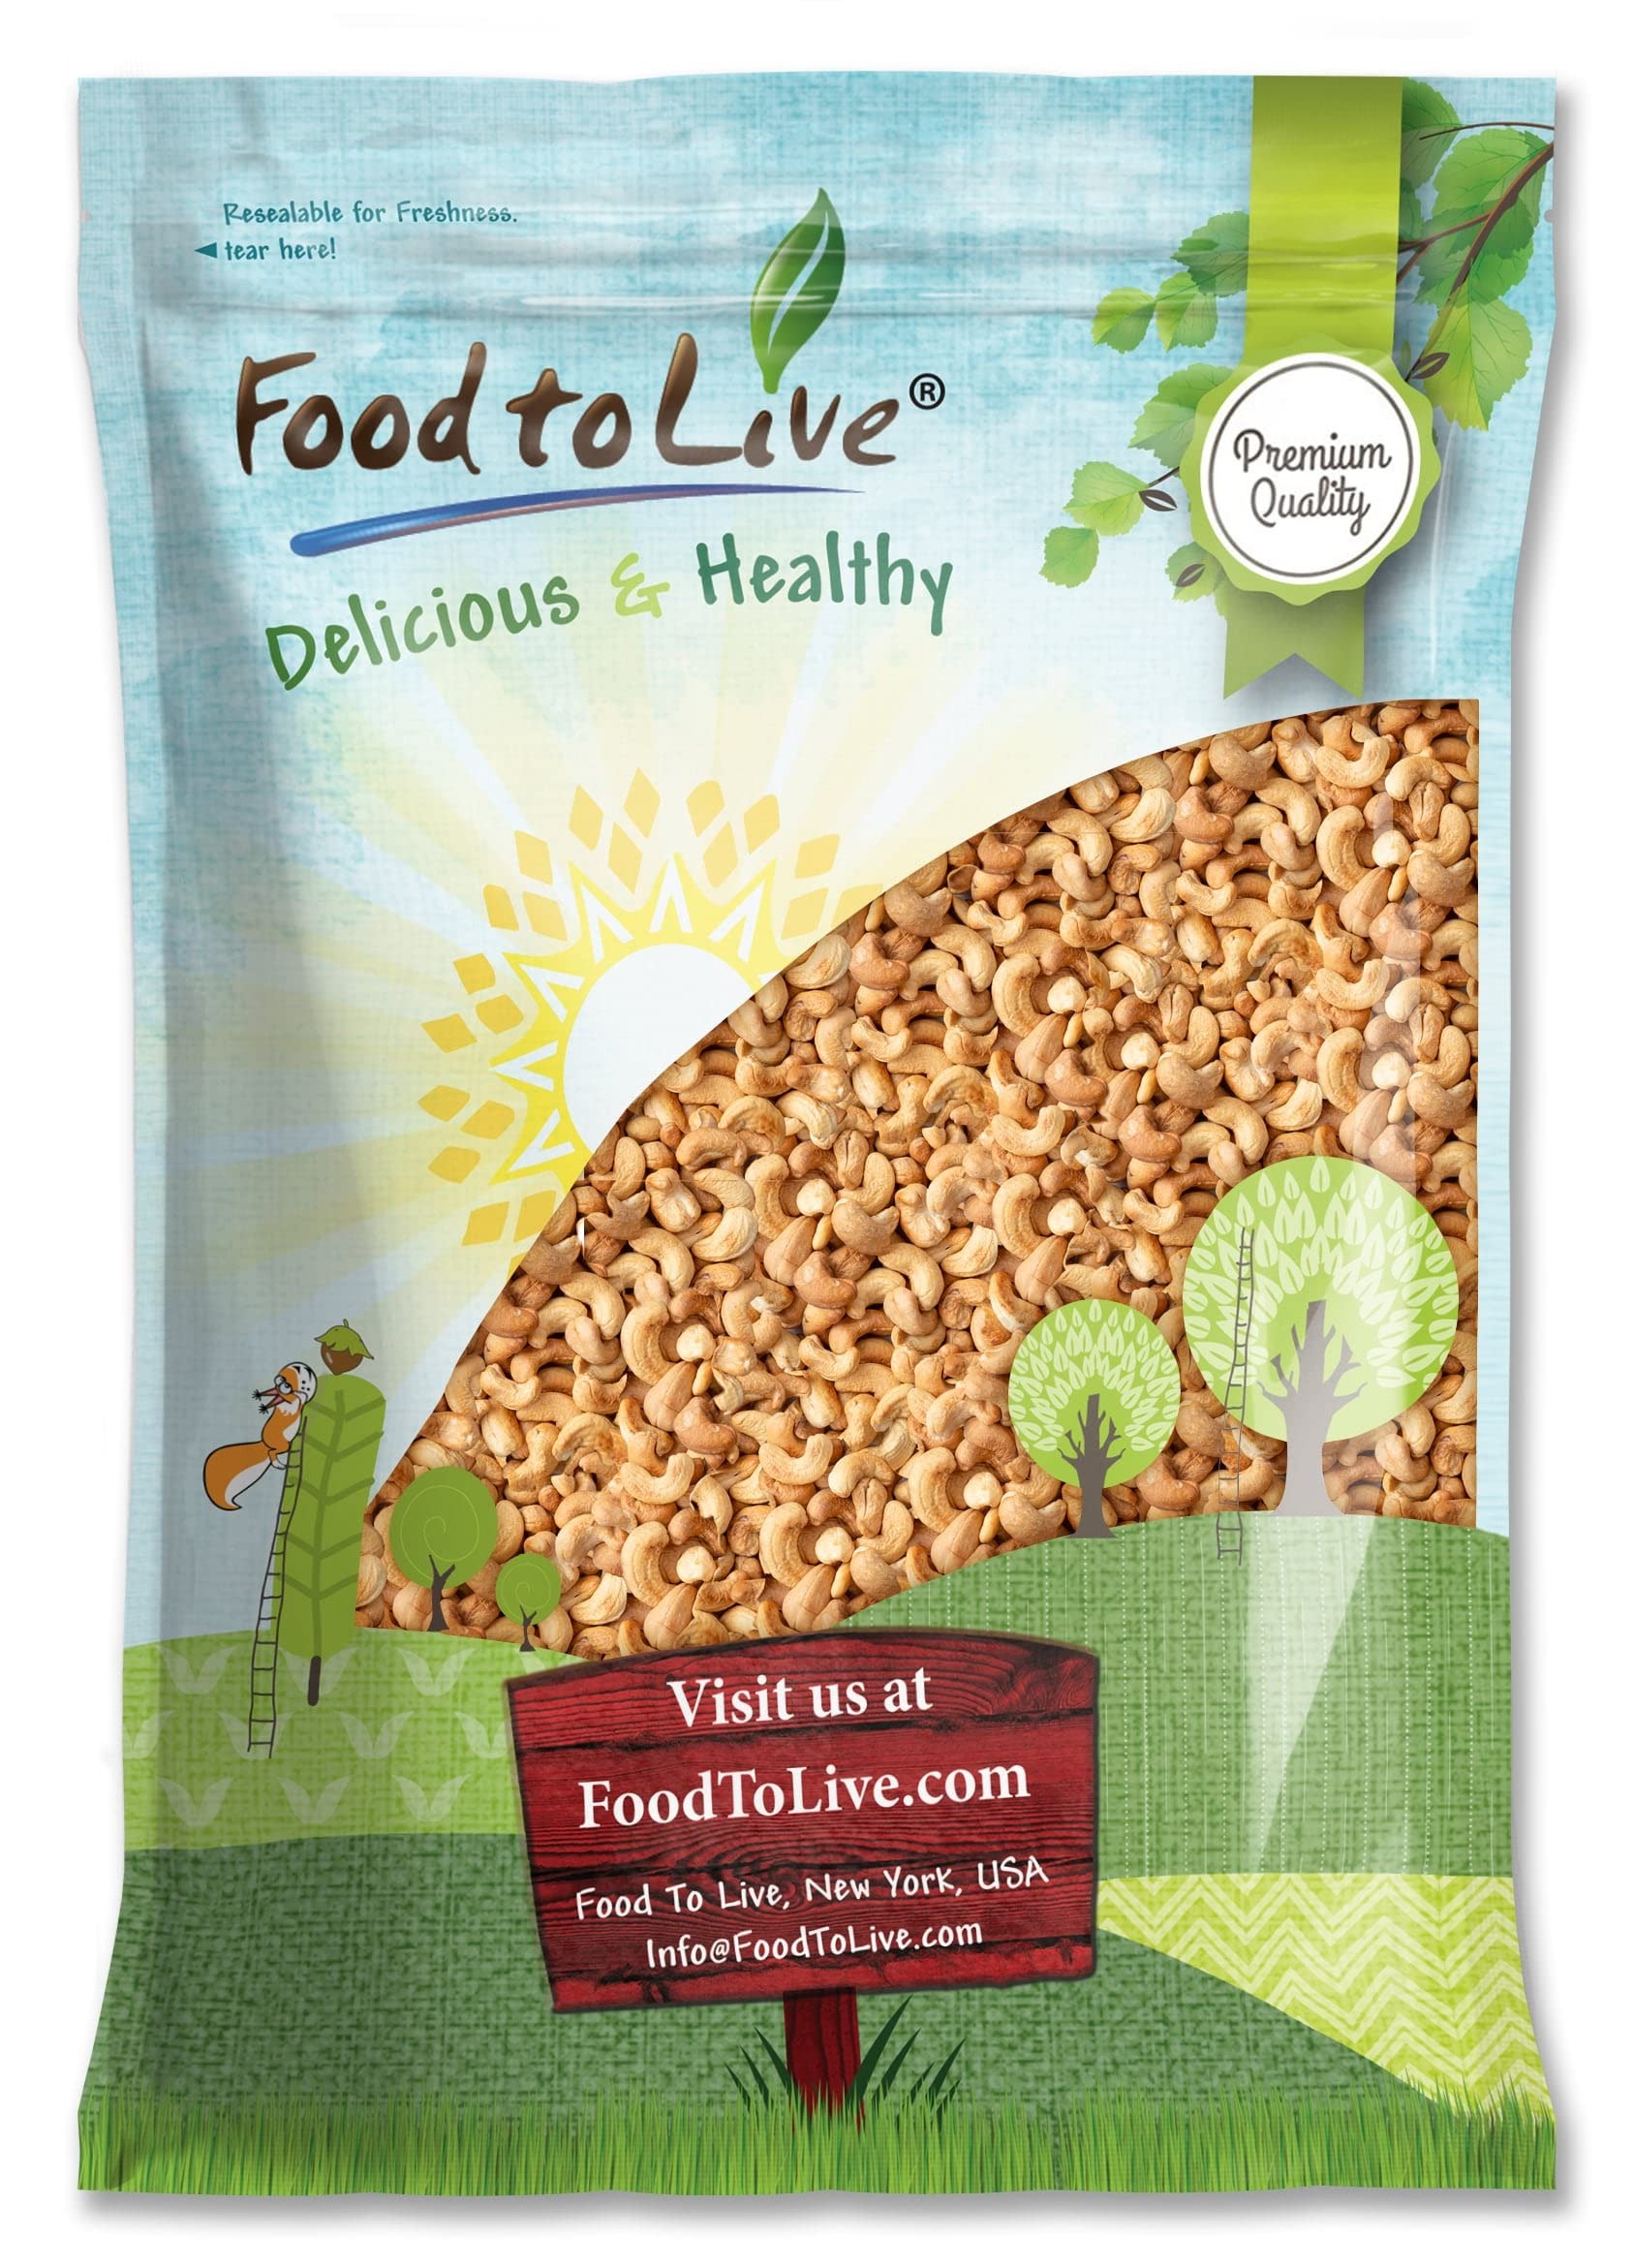
Item Name: Food to Live Food to Live Dry Roasted Whole Cashews with Himalayan Salt, 7 Pounds Oven Roasted Lightly Salted Fancy Nuts, No Oil Added, Vegan, Kosher, Bulk. Crunchy Texture. Great Snack
Bullet Point 1: ✔️PREMIUM QUALITY, KOSHER & VEGAN: Food to Live Roasted and Salted Cashews are premium quality, certified Kosher, Keto, Paleo, and Vegan – friendly. They also contain no trans-fat and cholesterol.
Bullet Point 2: ✔️SUPER NUTRITIOUS: Oven Roasted Cashews are rich in protein, dietary fiber, good fats, Calcium, Copper, Iron, Potassium, Magnesium, and Vitamin K.
Bullet Point 3: ✔️NO OIL ADDED, SALTED WITH HIMALAYAN SALT: These Cashews are oven-roasted without adding oil to preserve their nutritional profile. They are lightly seasoned with Himalayan Pink Salt which has a lower sodium content compared to regular salt.
Bullet Point 4: ✔️WHOLESOME SNACK & CHIPS SUBSTITUTE: Our Roasted & Salted Cashews are a wonderful crunchy snack that will help you stay energized wherever you are: school, work, hike, or picnic. Moreover, they’re a great alternative to high-calorie chips.
Bullet Point 5: ✔️CONVENIENT PACKAGING: We packed these nuts in handy resealable bags, so you can munch on them on the go.
Value: 112.0
Unit: Ounce

Price: 59.99